The Full-Time Wife Escapist

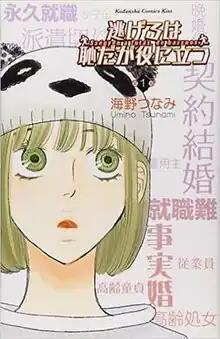
Cover of the first volume

is a Japanese romance "josei" manga series written and illustrated by Tsunami Umino. The original title is from a Hungarian proverb , . It was published by Kodansha, with serialization in "Kiss" magazine since November 9, 2012 and eleven volumes released across the whole series timeframe.